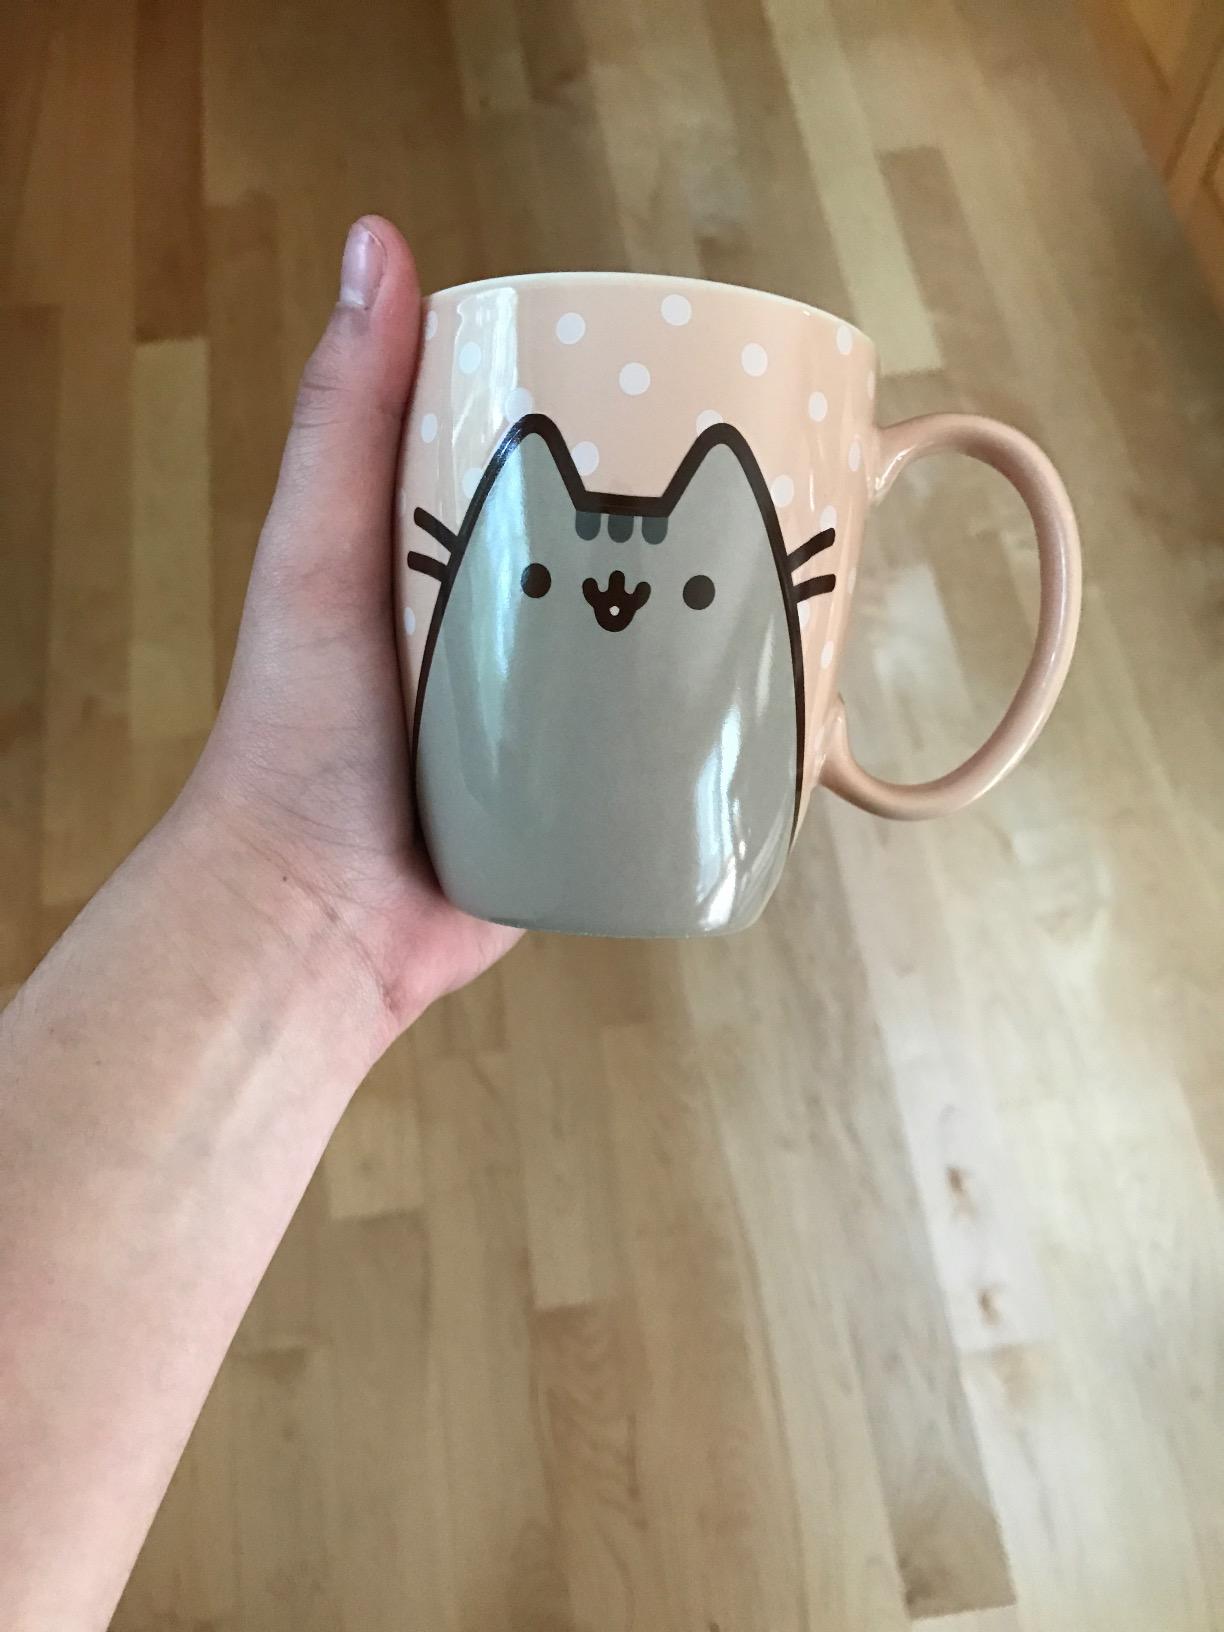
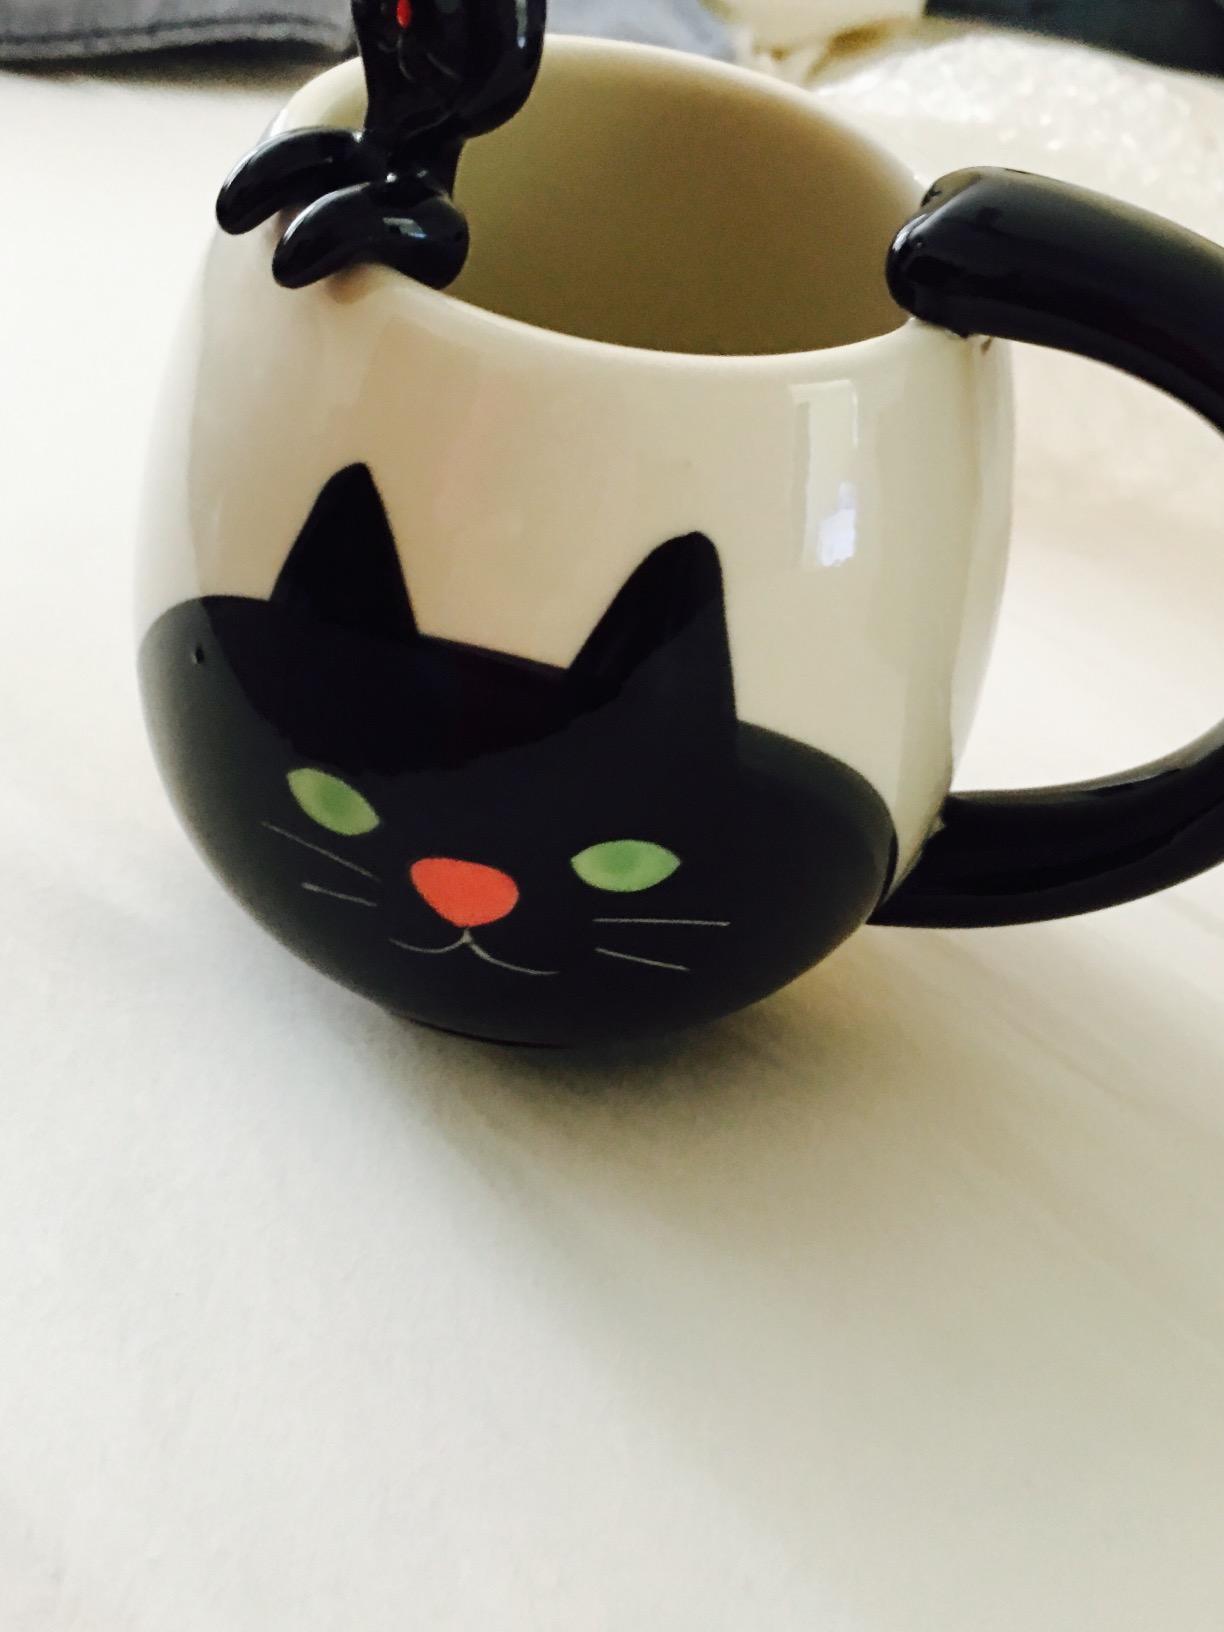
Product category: items_mug
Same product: no